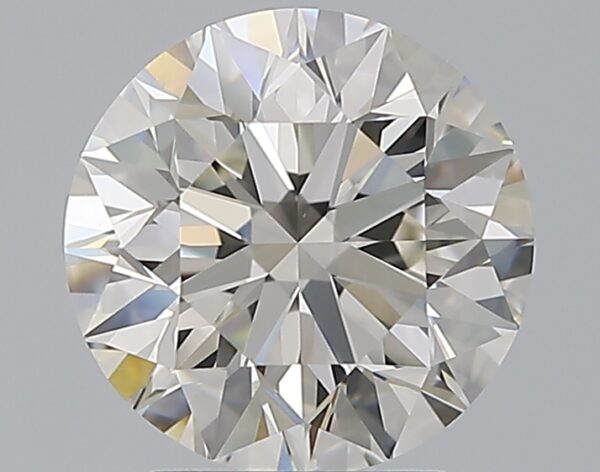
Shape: round
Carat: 2.39
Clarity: VVS1
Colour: J
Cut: EX
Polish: EX
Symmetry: EX
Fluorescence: F
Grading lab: GIA
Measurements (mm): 8.44 x 8.5 x 5.37